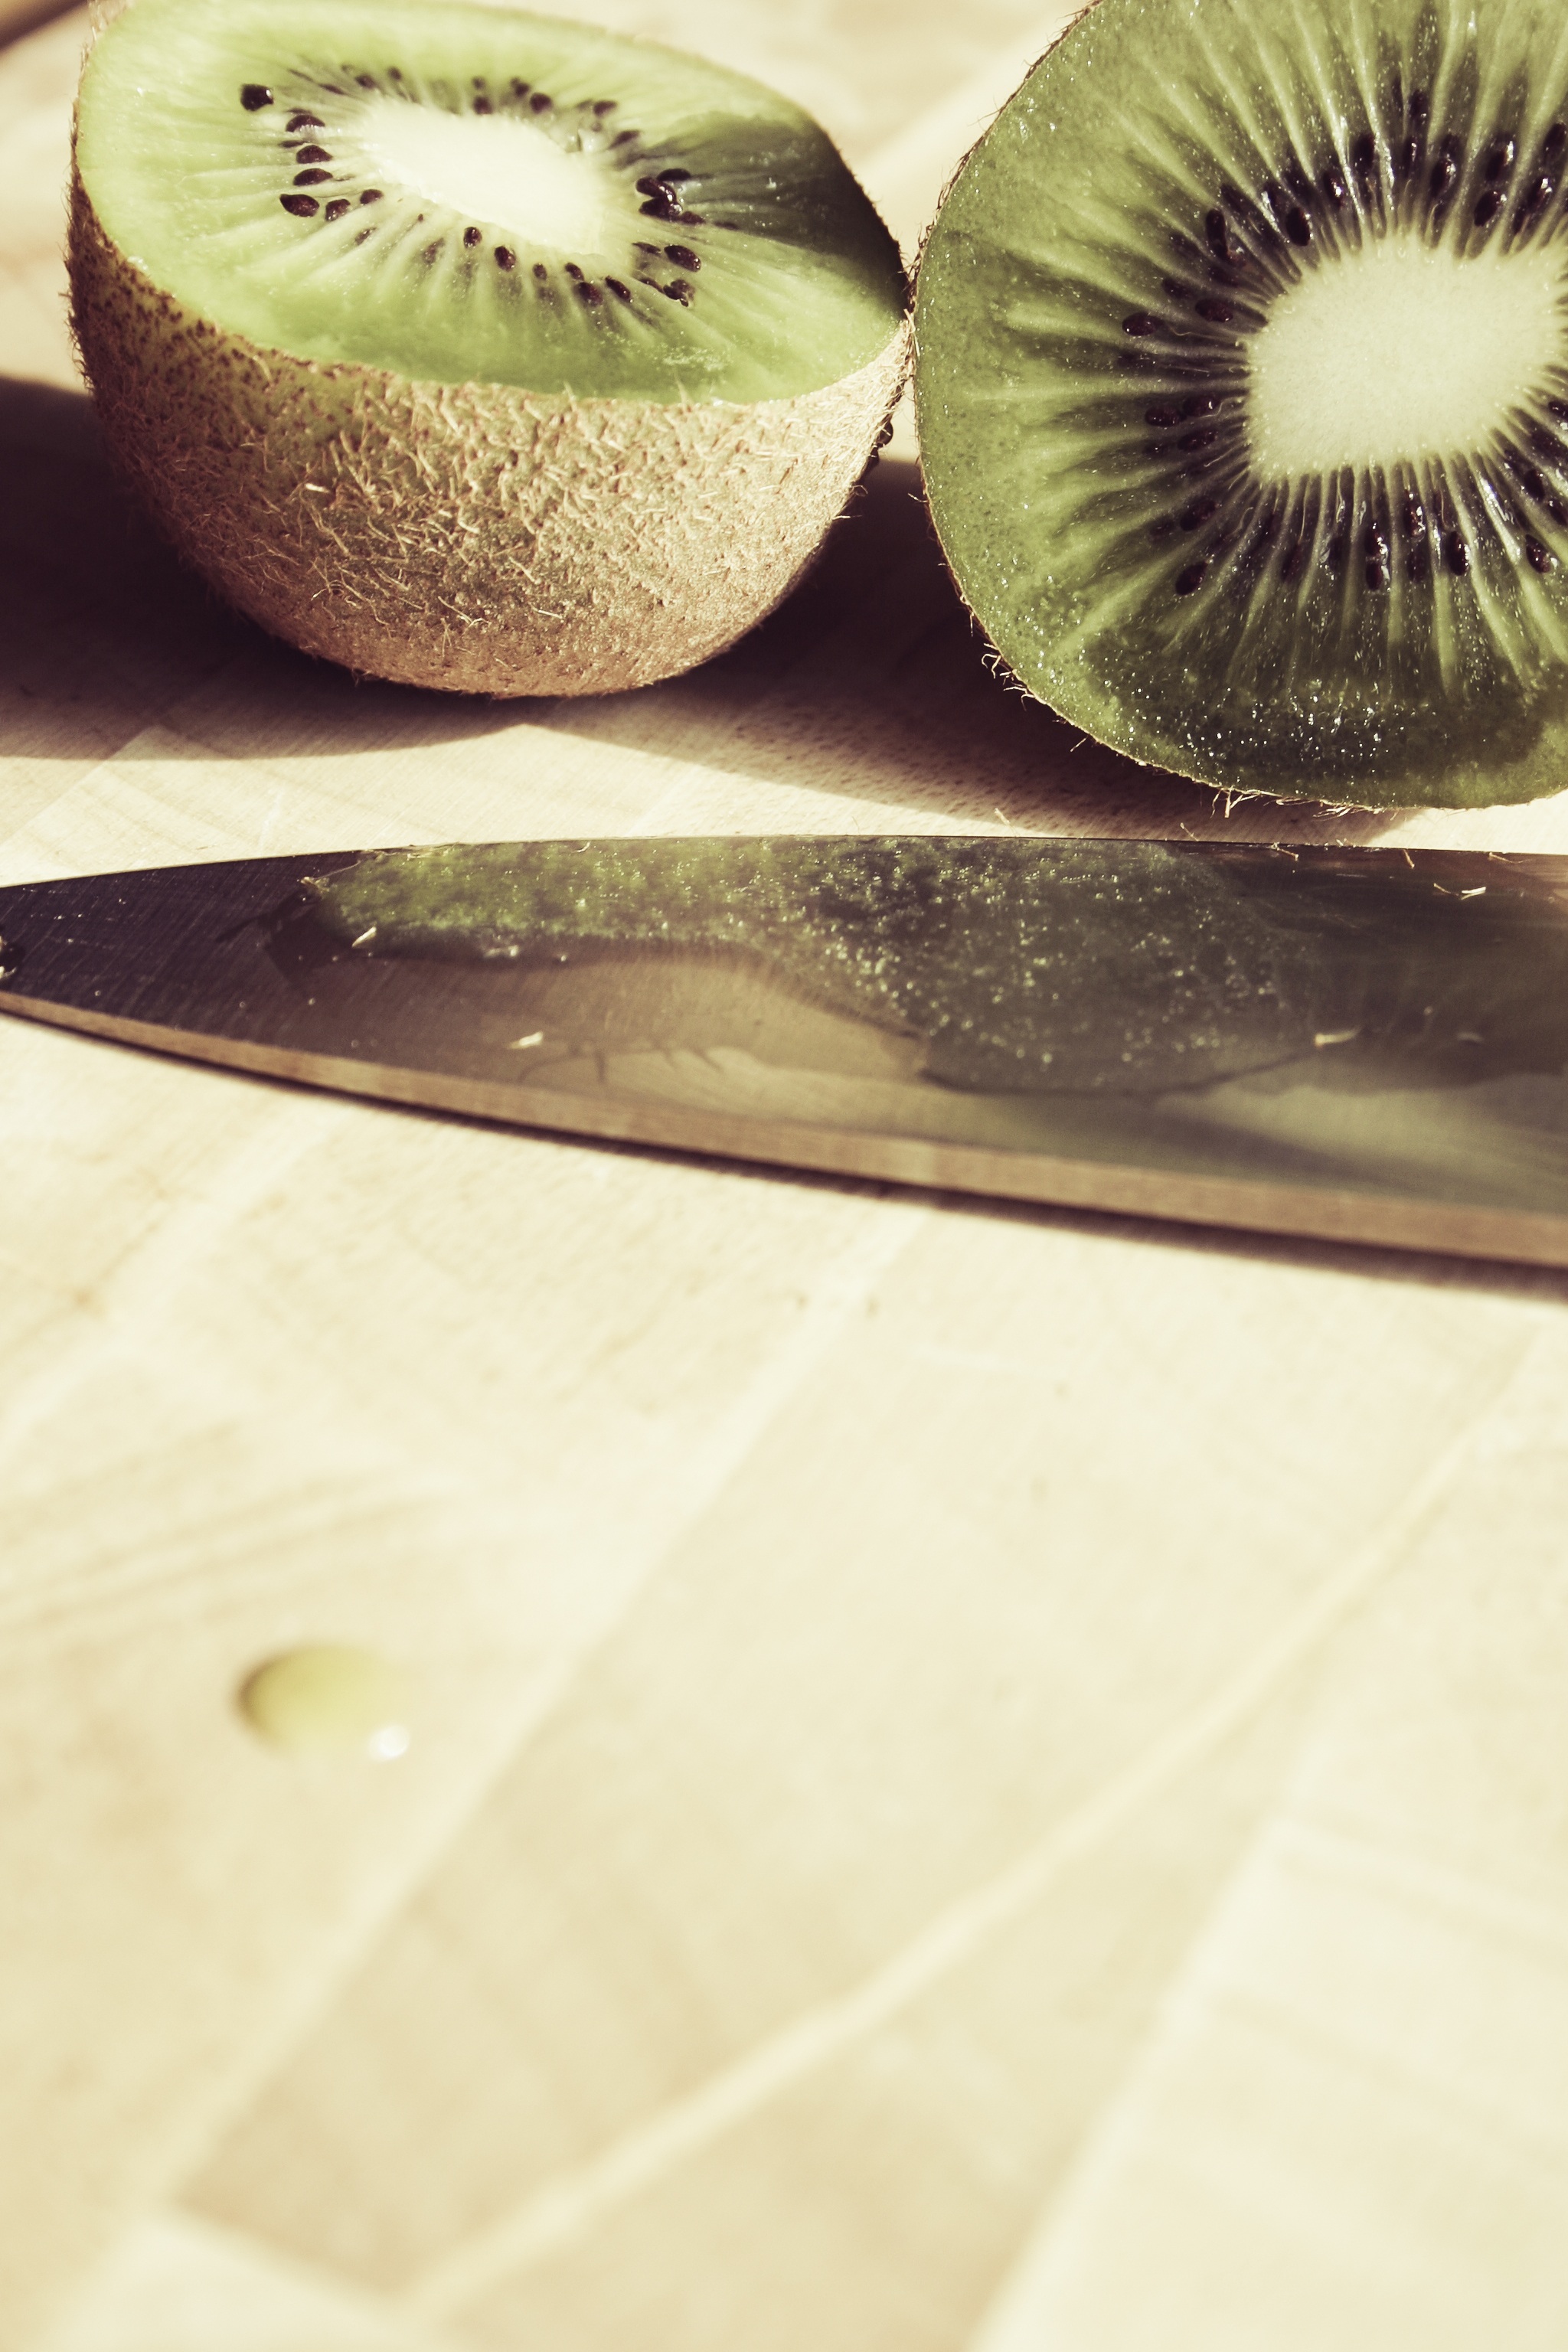
plant, fruit, food, green, produce, healthy, delicious, close up, coconut, kiwi, fruits, pulp, vitamins, frisch, kiwi fruit, flavor, exoticism, vitamin c, after recording, kiwis